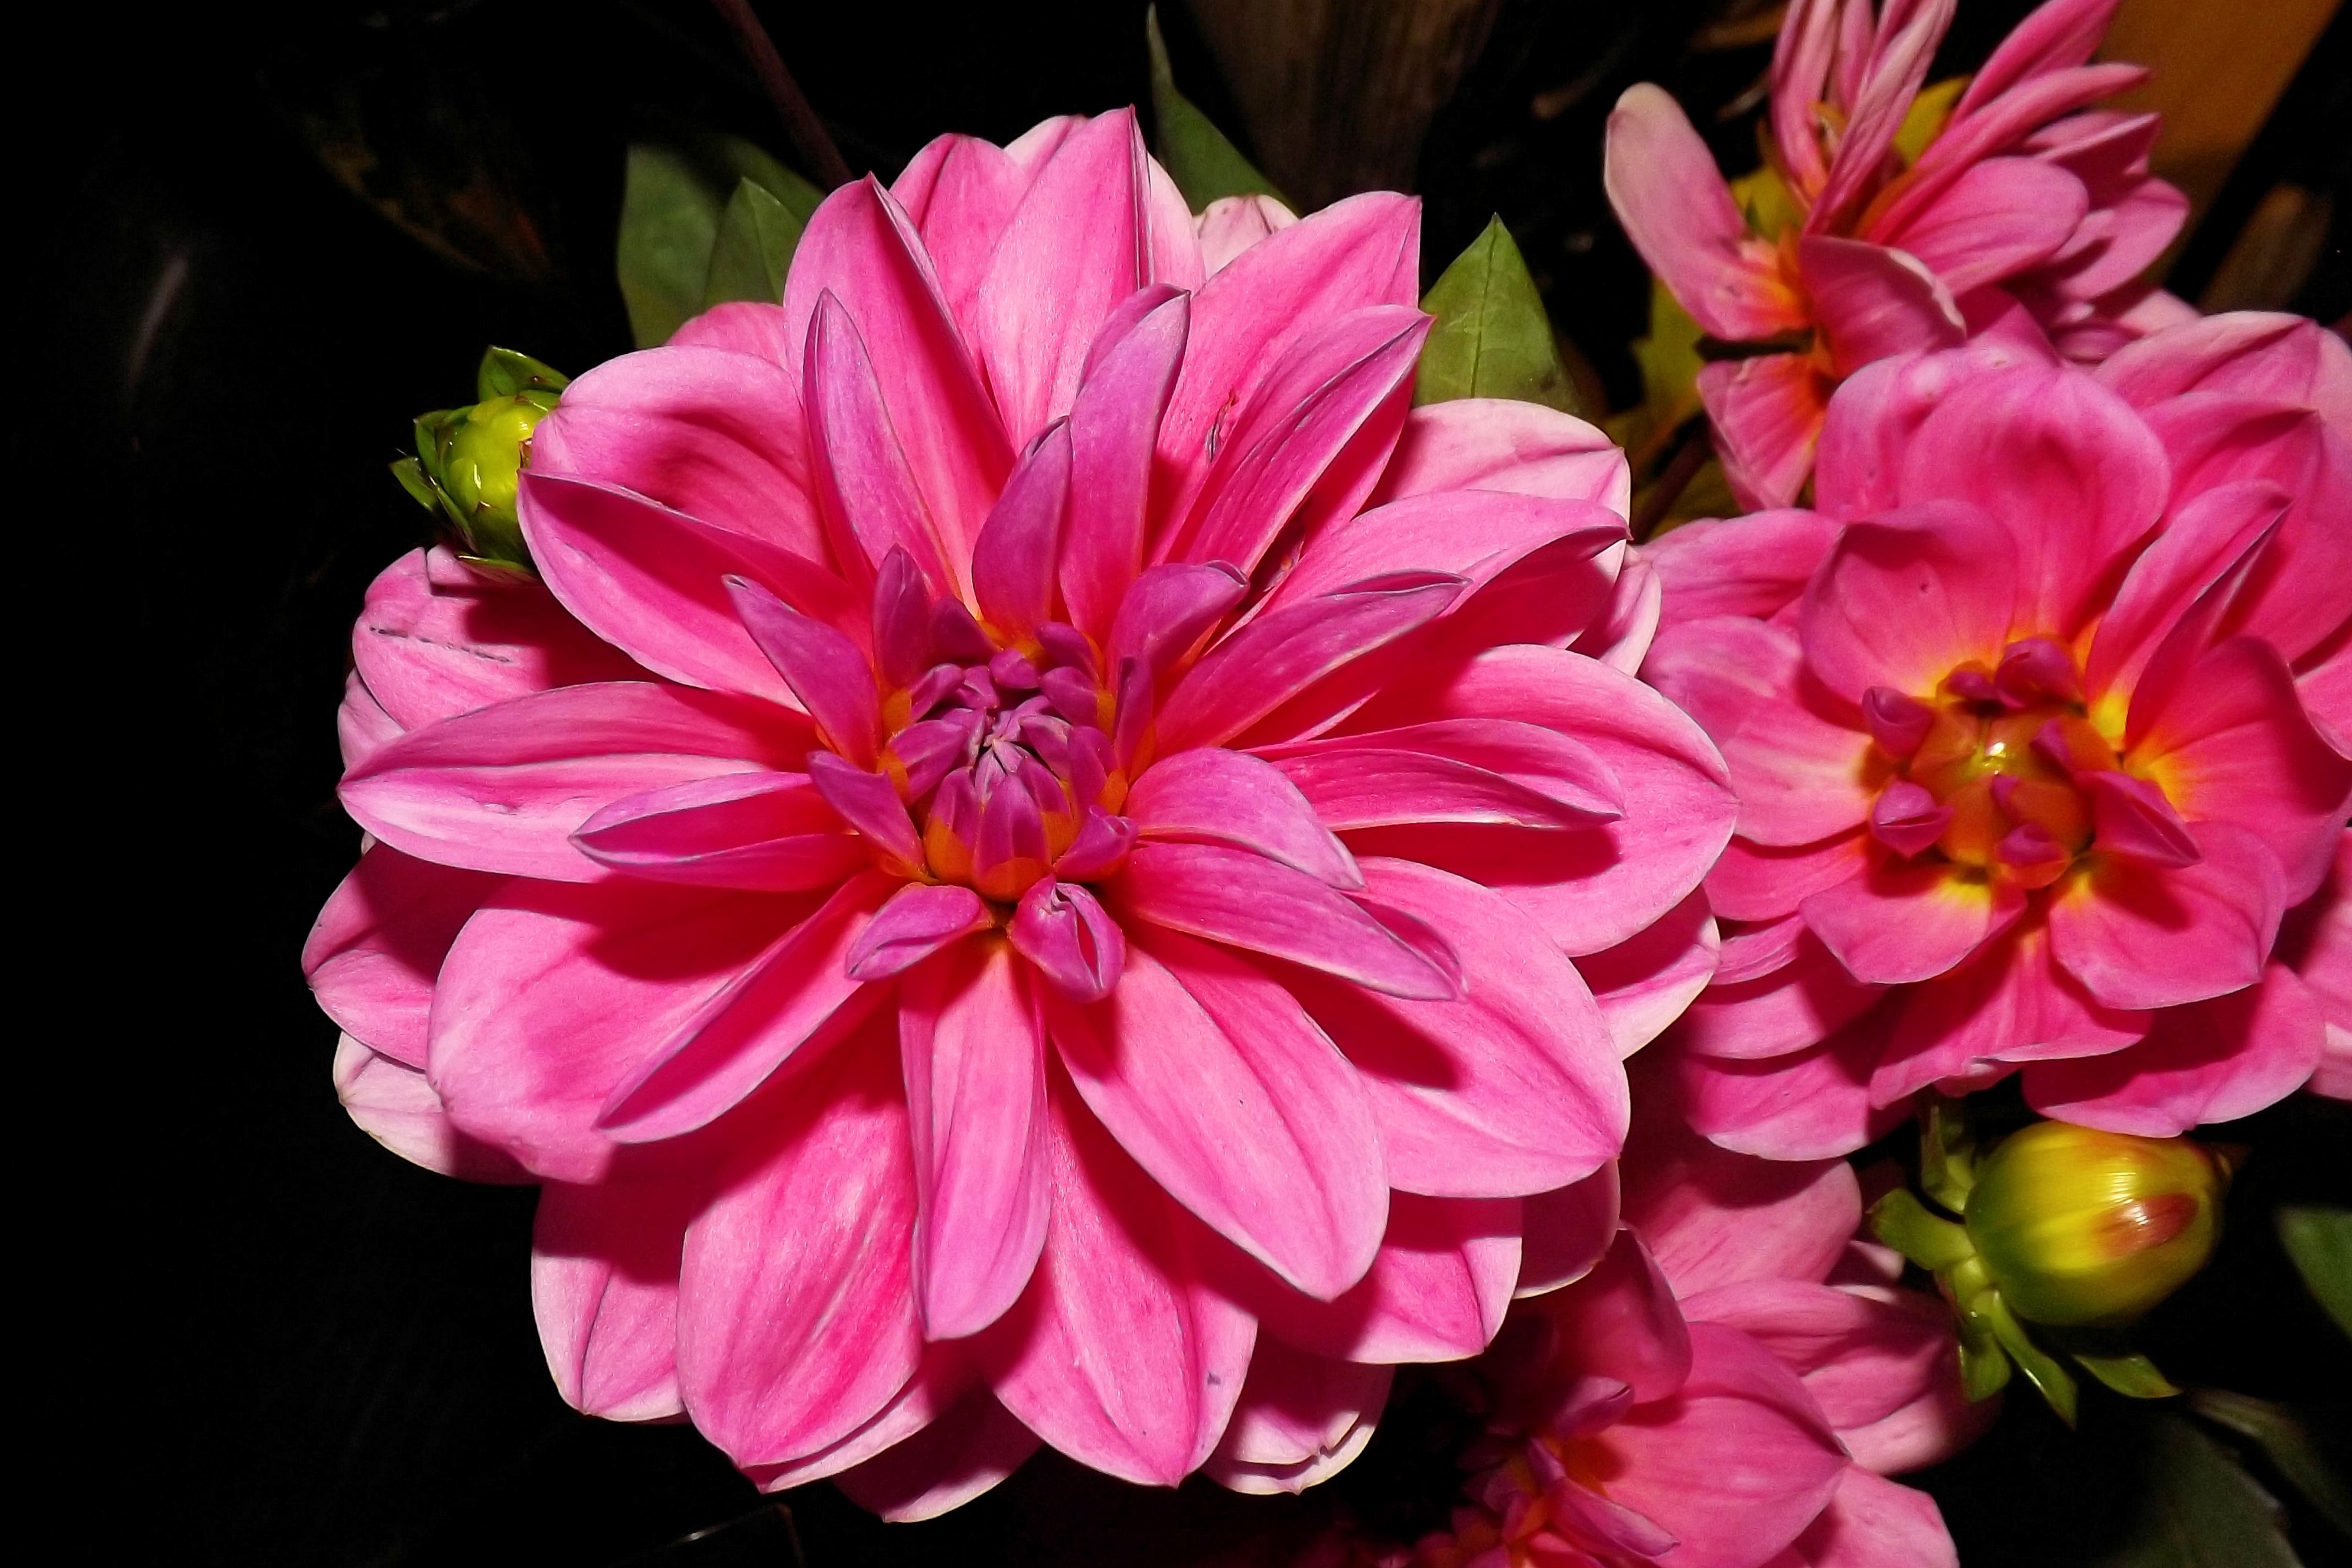
blossom, plant, flower, petal, bloom, red, garden, pink, flora, dahlia, flower garden, floristry, macro photography, garden plant, flowering plant, daisy family, annual plant, land plant